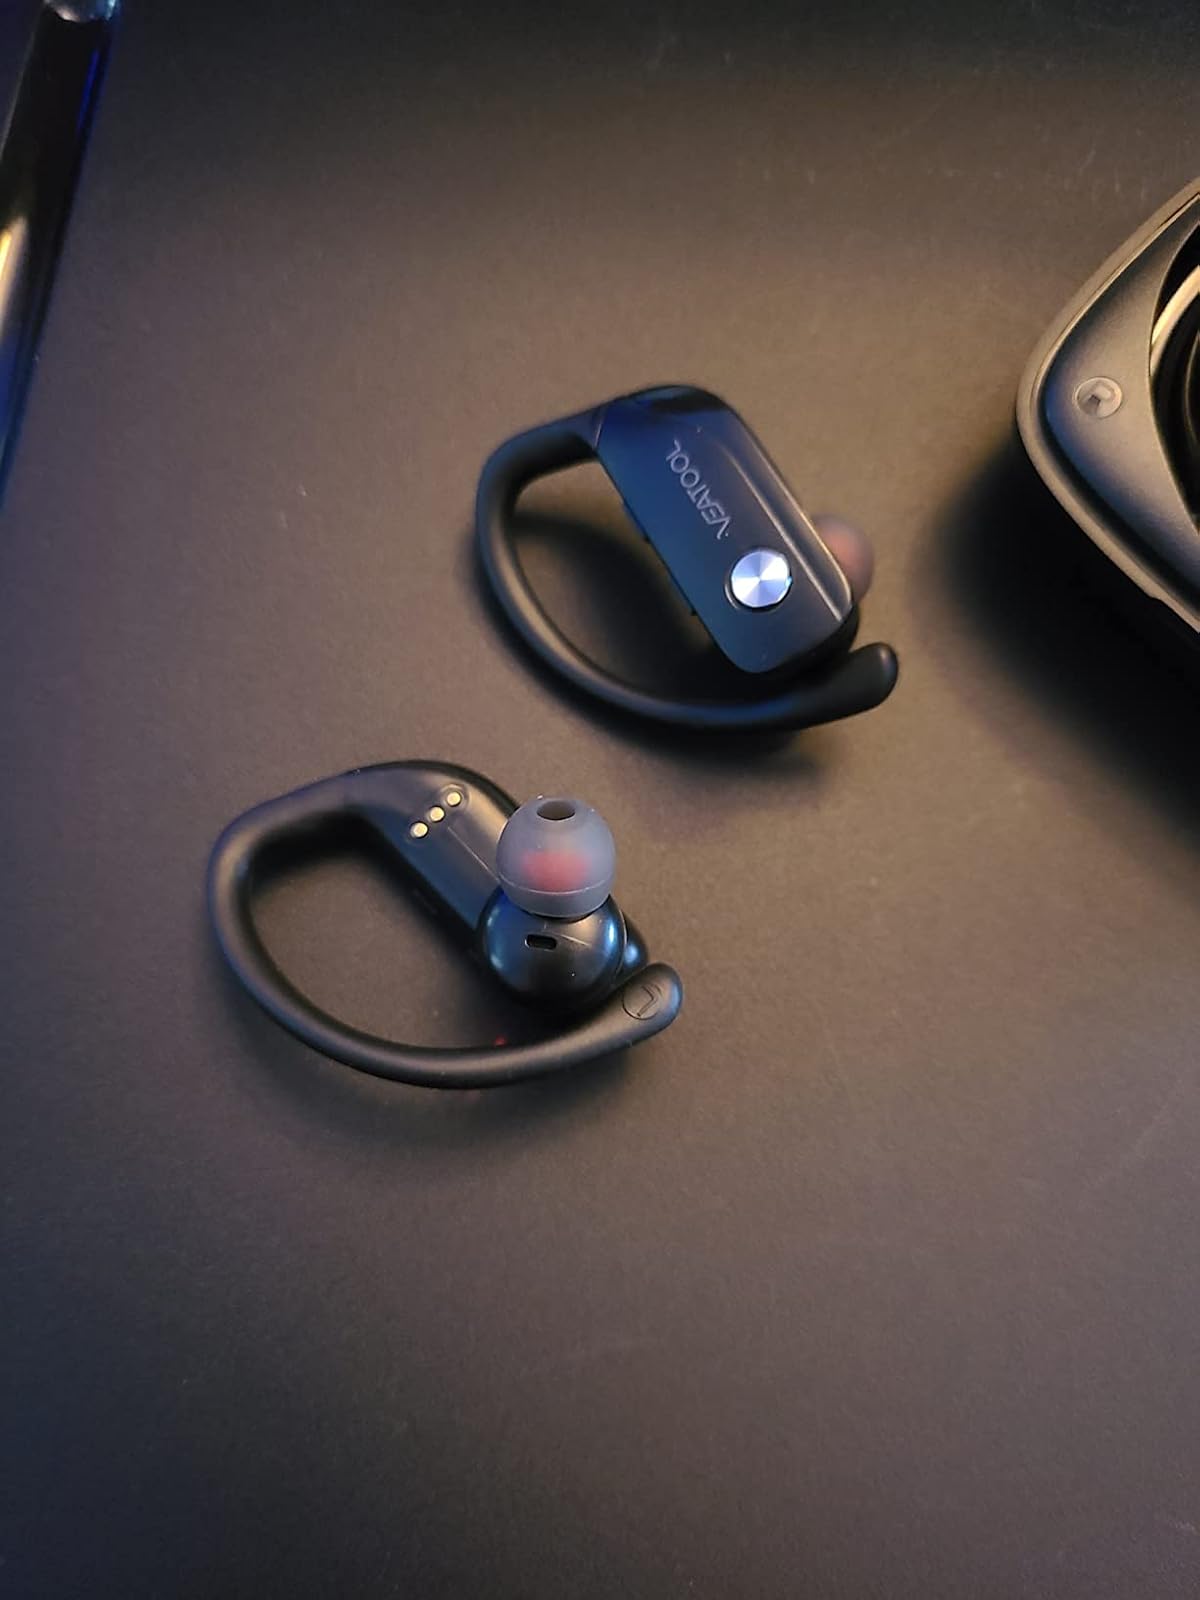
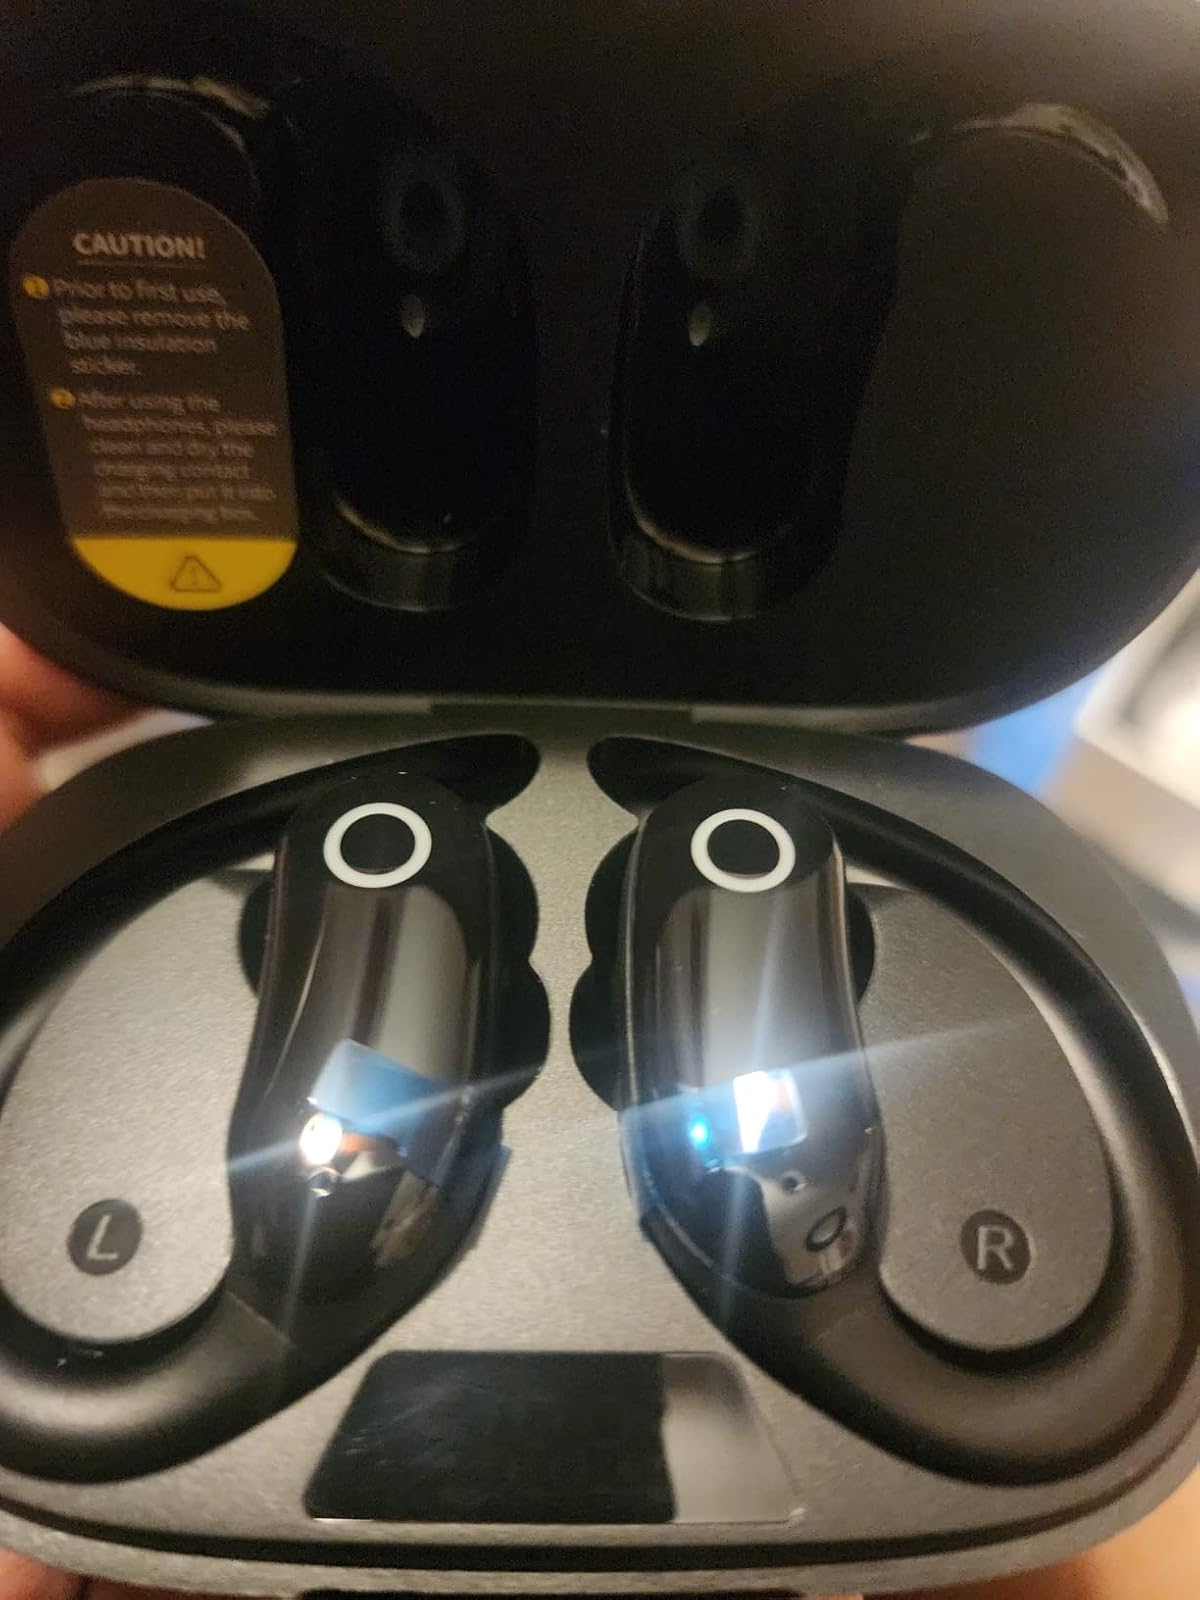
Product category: earbuds
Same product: no